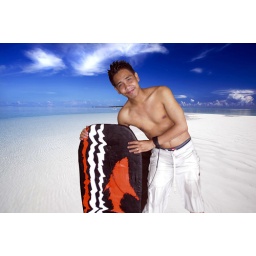
Exotic beach under a blue sky. -Melvin Dela Cruz